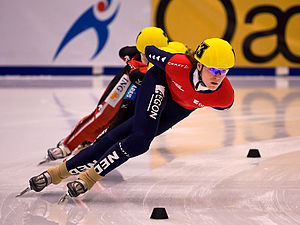
Jorien ter Mors
Jorien ter Mors er en nederlandsk skøjteløber som konkurrerer i hurtigløb og kortbane. Hun blev olympisk mester på 1500 meter hurtigløb i Sotji i 2014.